Chuck Fairbanks

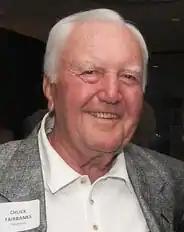

Charles Leo Fairbanks (June 10, 1933 – April 2, 2013) was an American football coach who was a head coach at the high school, college and professional levels. He served as the head coach at the University of Oklahoma from 1967 to 1972 and at the University of Colorado from 1979 to 1981, compiling a career college record of . Fairbanks was also the head coach for the New England Patriots of the National Football League (NFL) from 1973 to 1978, amassing a record of , and for the New Jersey Generals of the United States Football League (USFL) in 1983, tallying a mark of 6–12.